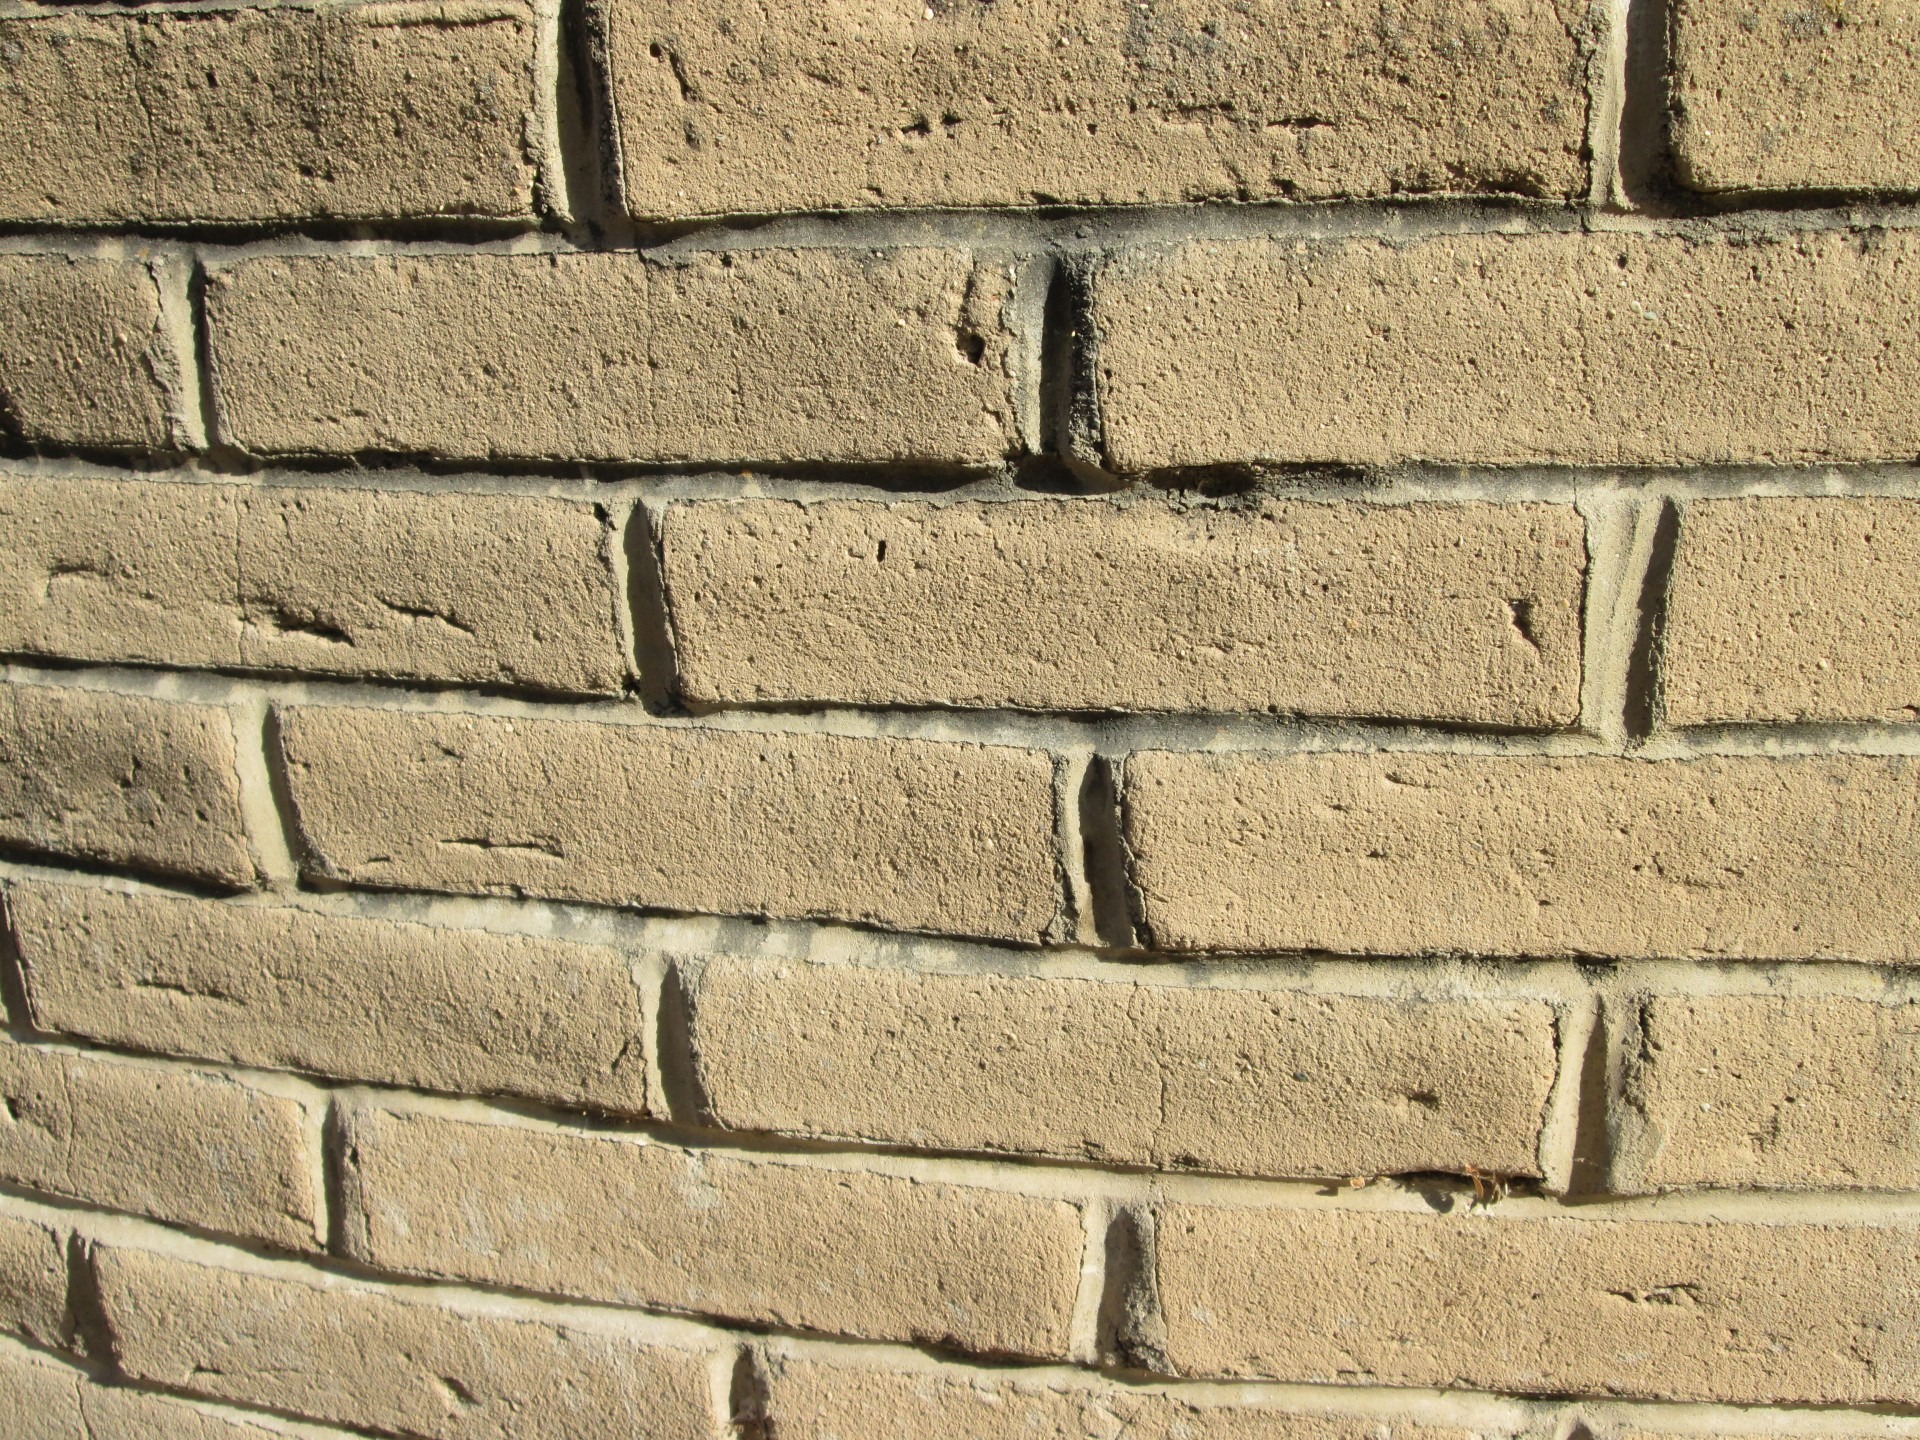
architecture, floor, wall, construction, soil, gray, rough, exterior, stone wall, brick, material, concrete, grey, buildings, cement, bricks, tiles, blocks, hard, patterns, textures, brickwork, masonry, backgrounds, solid, flooring, surfaces